Cris Tales

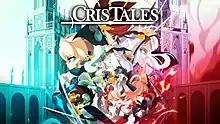

Cris Tales (stylized as CrisTales) is a role-playing video game developed by Colombian indie game studios Dreams Uncorporated and Syck, and published by Modus Games. It was released for Google Stadia, Microsoft Windows, Nintendo Switch, PlayStation 4, PlayStation 5, Xbox One, and Xbox Series X/S on July 20, 2021.